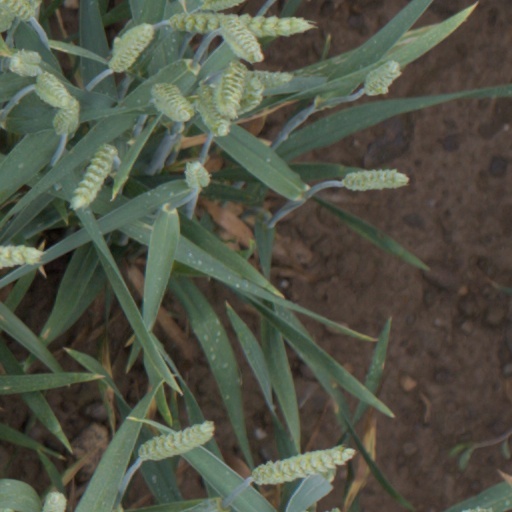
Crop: wheat